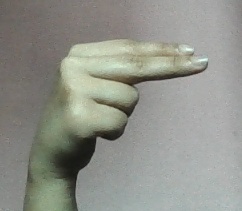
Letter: ain